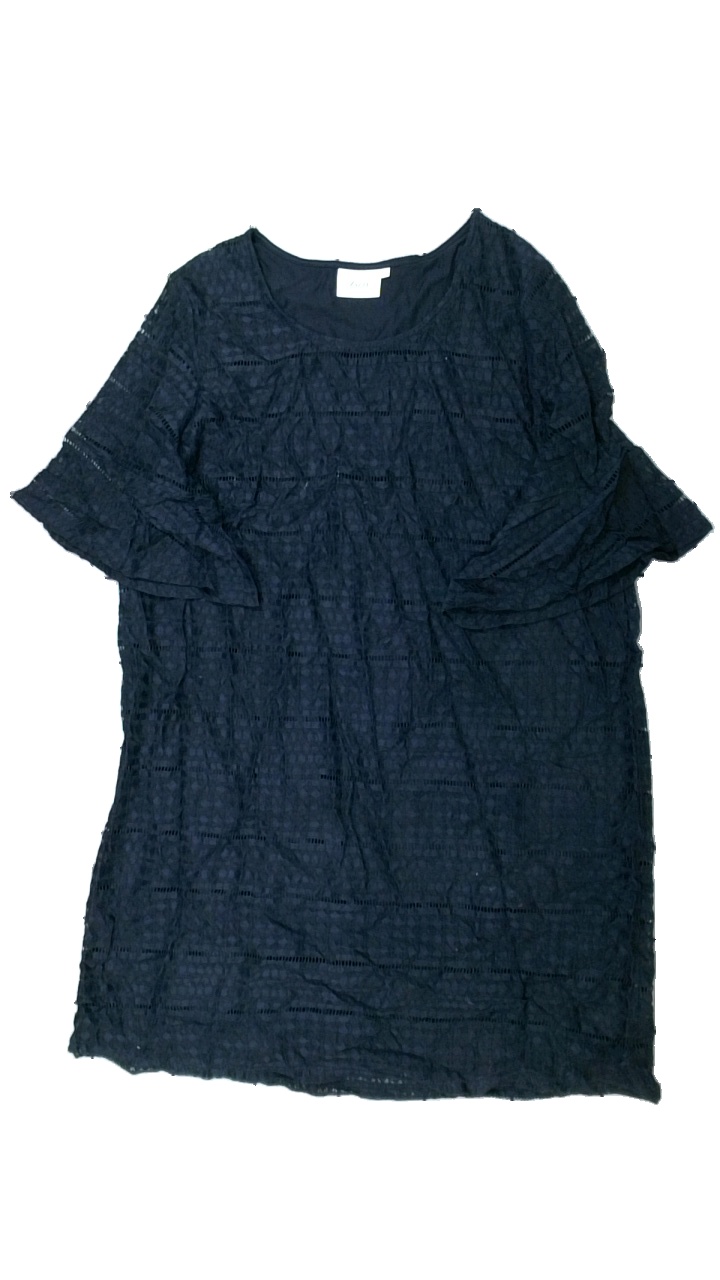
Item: Dress (Ladies)
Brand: Zizzi
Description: klänning med spets
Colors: Blue
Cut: C-collar
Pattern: Lace
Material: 100% nylon
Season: All
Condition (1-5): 3
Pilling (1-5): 4
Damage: smuts fläckar
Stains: Major
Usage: Export
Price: <50